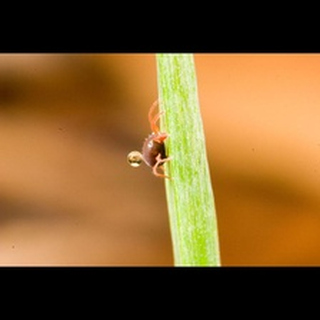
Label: wheat_mite